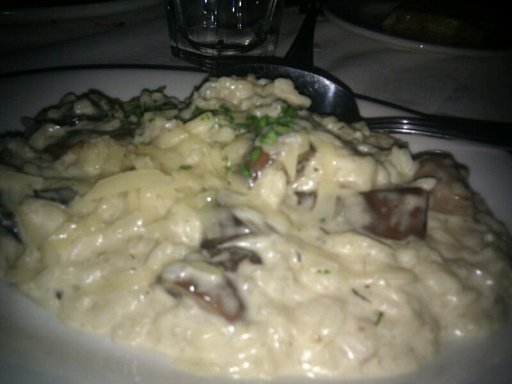
Label: risotto